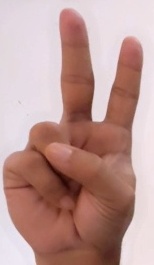
ASL sign: V